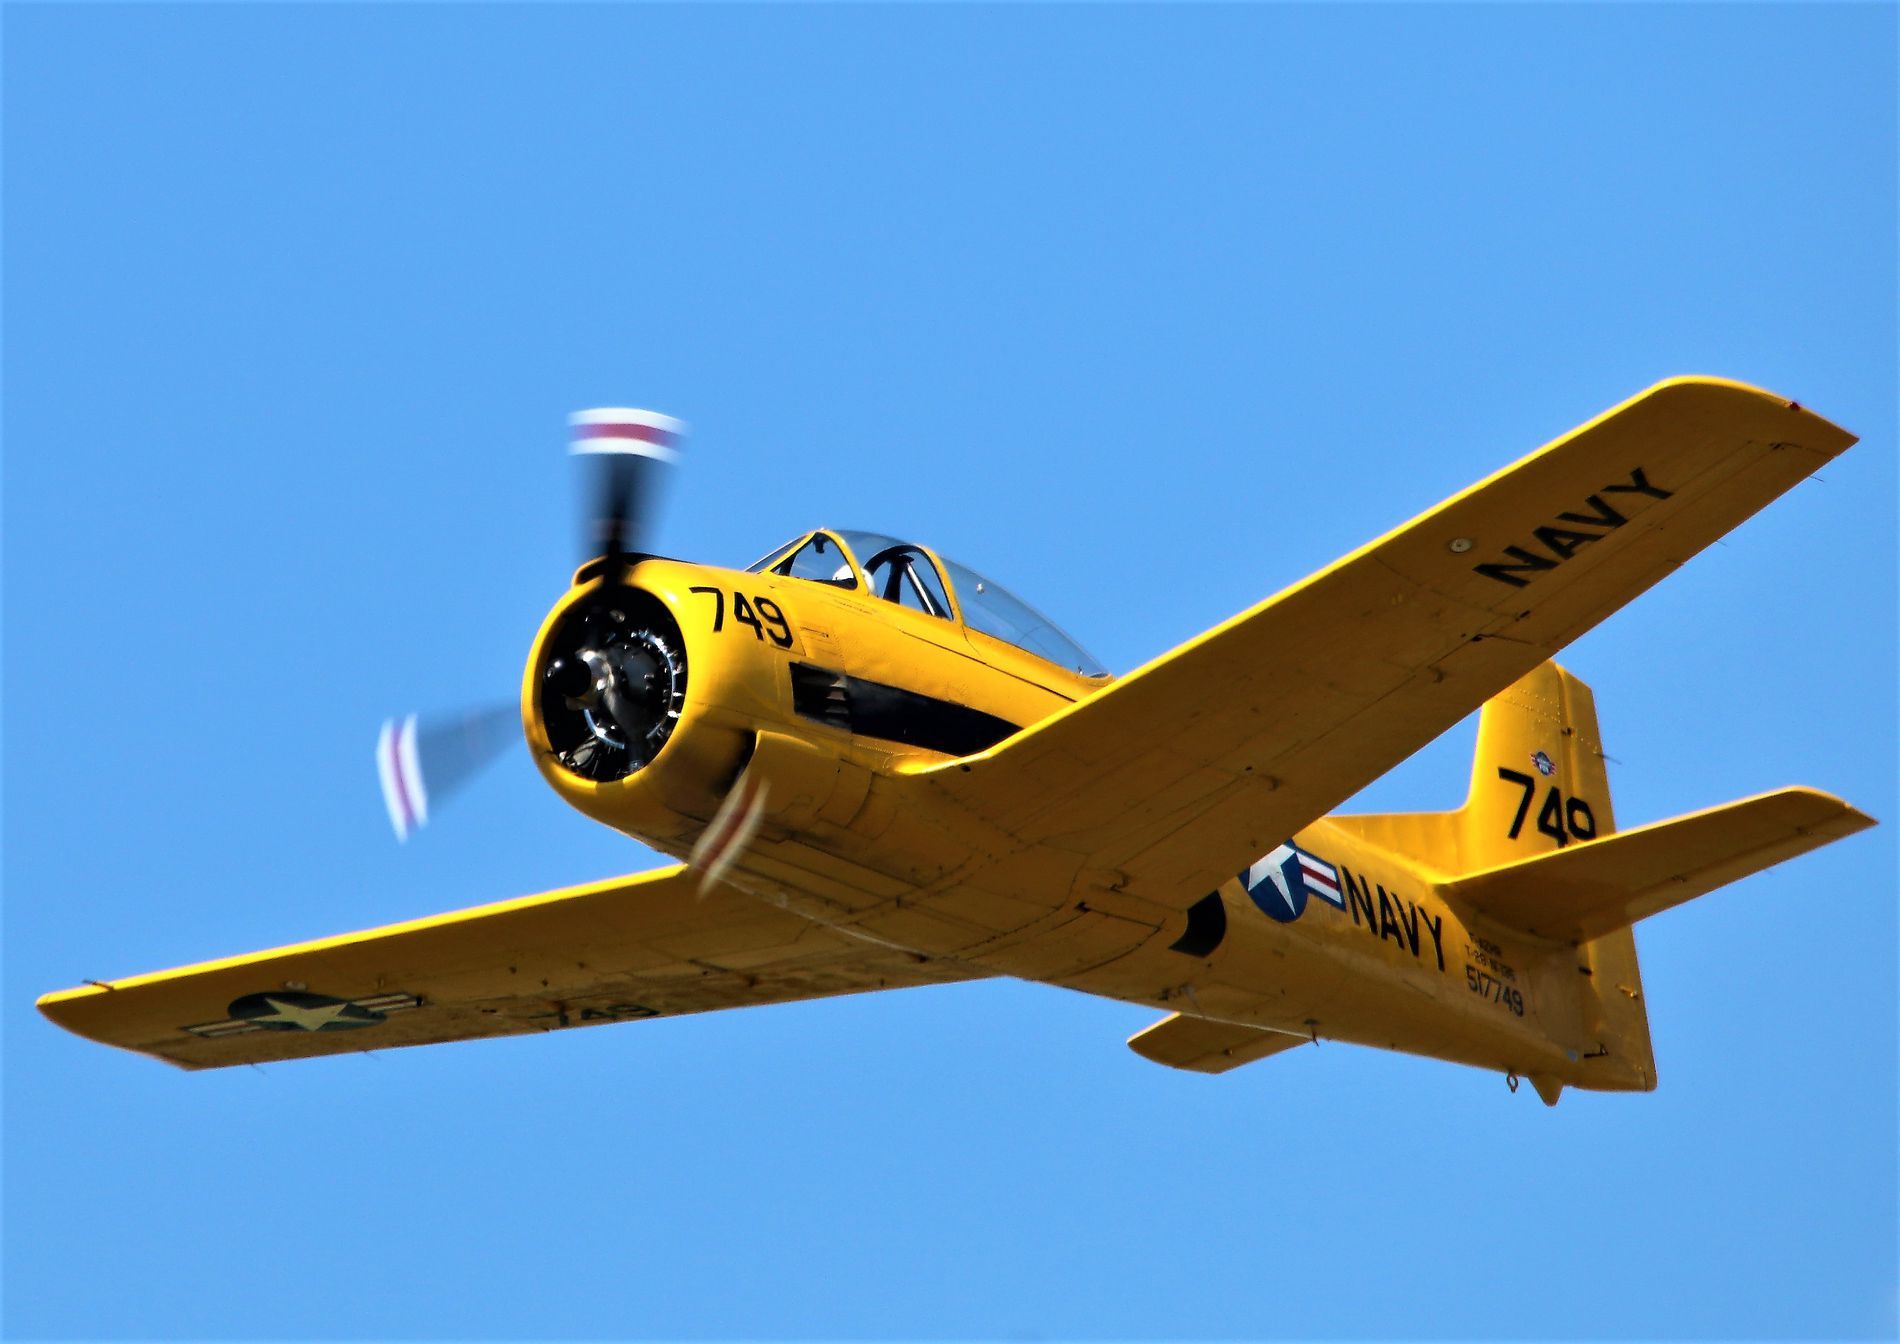
Yellow Plane in the Sky
The photo shows a bright yellow airplane flying in a clear blue sky. The plane has black markings and the word "NAVY" written on its side and wing. There are numbers "749" on the front and tail of the plane. The propeller at the front is spinning, making it look blurry.
This is a low shot taken during the daytime. The setting is up in the air, with the yellow plane as the main subject against the solid blue sky. The atmosphere feels open and bright. The main colors are the vibrant yellow of the airplane and the clear blue of the sky. The feeling is one of flight and perhaps a sense of power or history, given the "NAVY" markings on the plane.
Labels: Animal, Bird, Flying, Aircraft, Airplane, Transportation, Vehicle, Flight, Warplane, Machine, Bomber, Biplane, Jet, Airliner, Propeller, pilot, Sky
Camera: Canon Canon EOS 70D
Lens: 150.0 - 500.0 mm, Sigma 150-500mm f/5-6.3 APO DG OS HSM
Aperture: F9
Exposure: 1/400 sec
ISO: 100
Focal length: 500.0 mm